Sredoje Nović

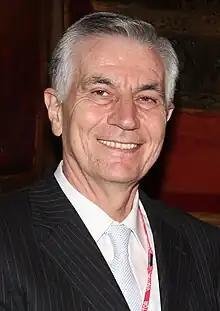
Nović in 2013

Sredoje Nović (born 14 February 1947) is a Bosnian Serb politician serving as member of the national House of Peoples since 2015. He previously served as Minister of Civil Affairs from 2007 to 2015.